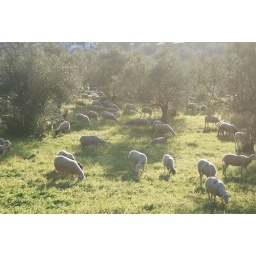
Sheep grazing in the field next to our house